Balak (parashah)

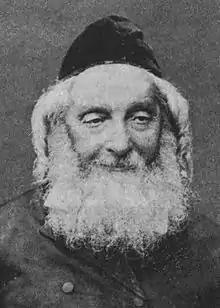
The Netziv

Baruch Spinoza noted the similarity between Balak's description of Balaam in Numbers 22:6, "he whom you bless is blessed, and he whom you curse is cursed," and God's blessing of Abraham in Genesis 12:3 and deduced that Balaam also possessed the prophetic gift that God had given Abraham. Spinoza concluded that other nations, like the Jews, thus had their prophets who prophesied to them. And Spinoza concluded that Jews, apart from their social organization and government, possessed no gift of God above other peoples, and that there was no difference between Jews and non-Jews.